Backdoor progression

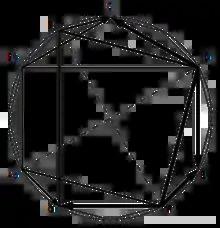
Backdoor compared with the dominant (front door) in the chromatic circle: they share two tones and are transpositionally equivalent.

In jazz and jazz harmony, the chord progression from iv to VII to I (the tonic or "home" chord) has been nicknamed the backdoor progression or the backdoor ii-V, as described by jazz theorist and author Jerry Coker. This name derives from an assumption that the normal progression to the tonic, the ii-V-I turnaround (ii-V to I, see also authentic cadence) is, by inference, the "front door", a metaphor suggesting that this is the main route to the tonic.